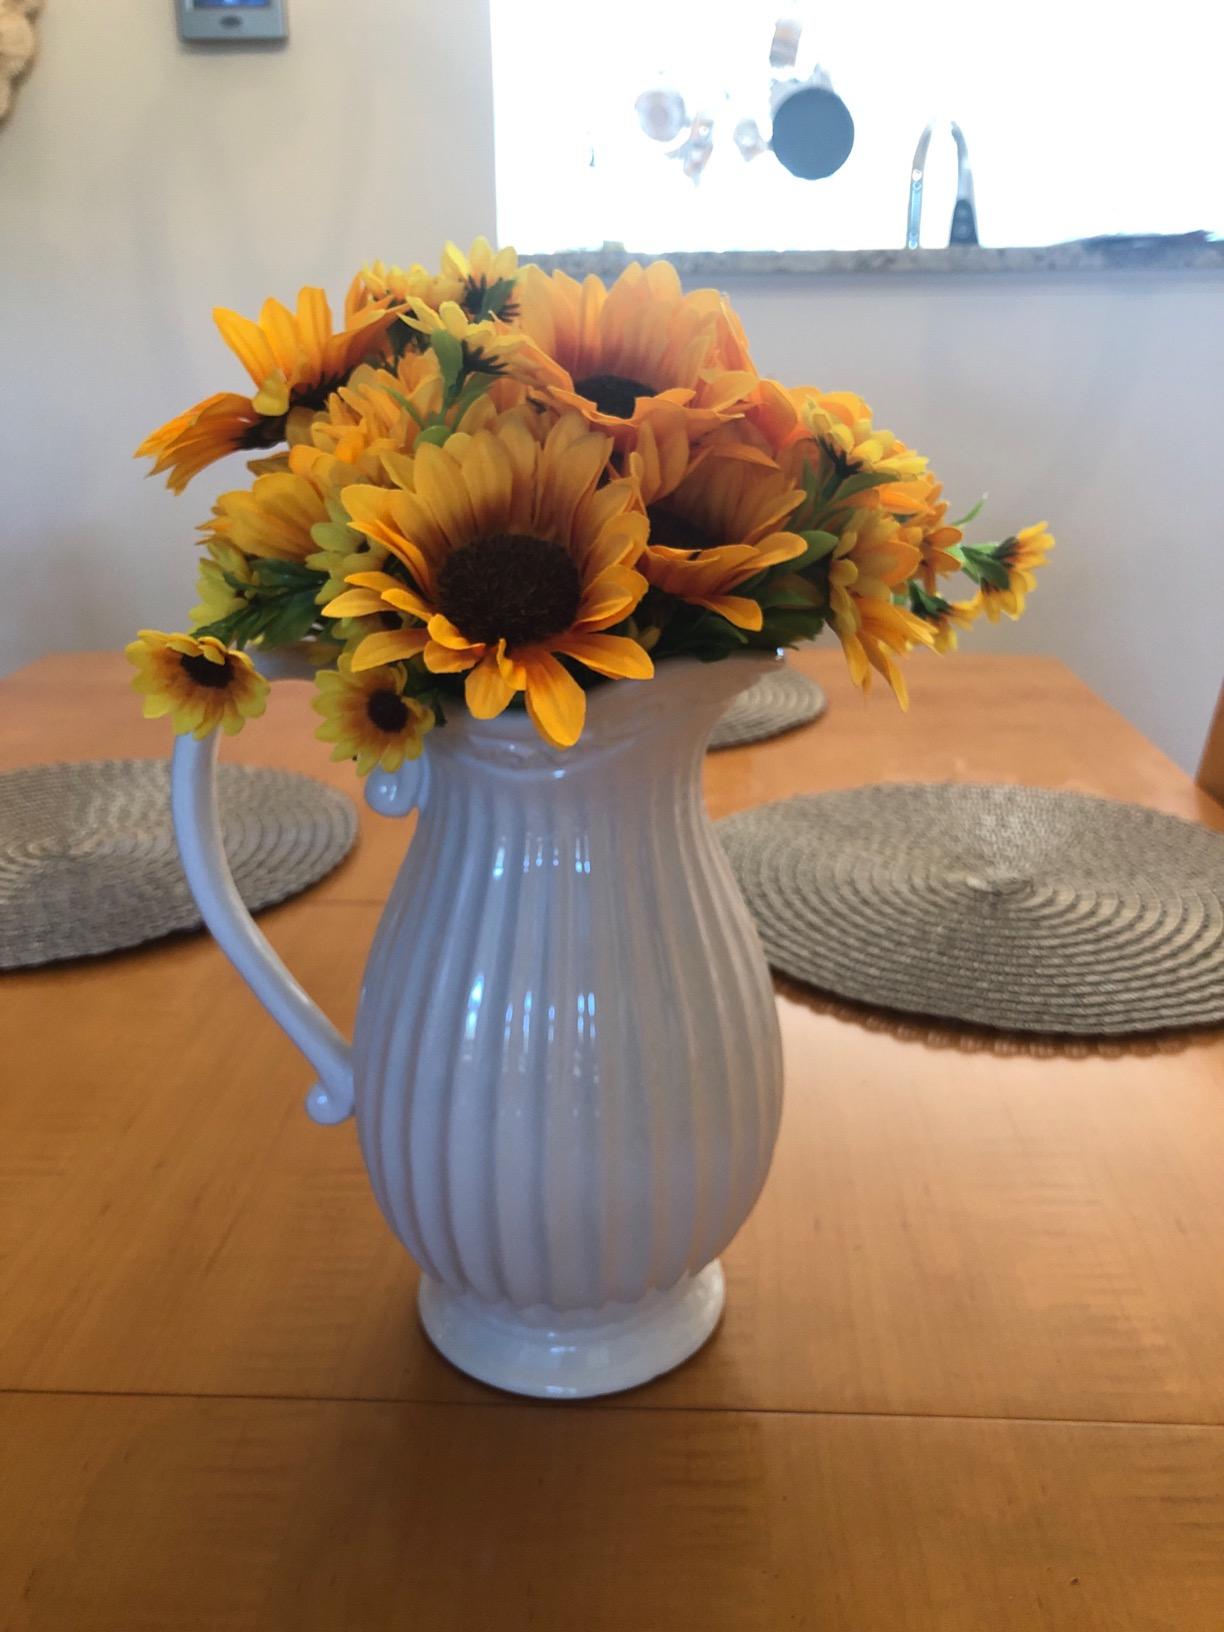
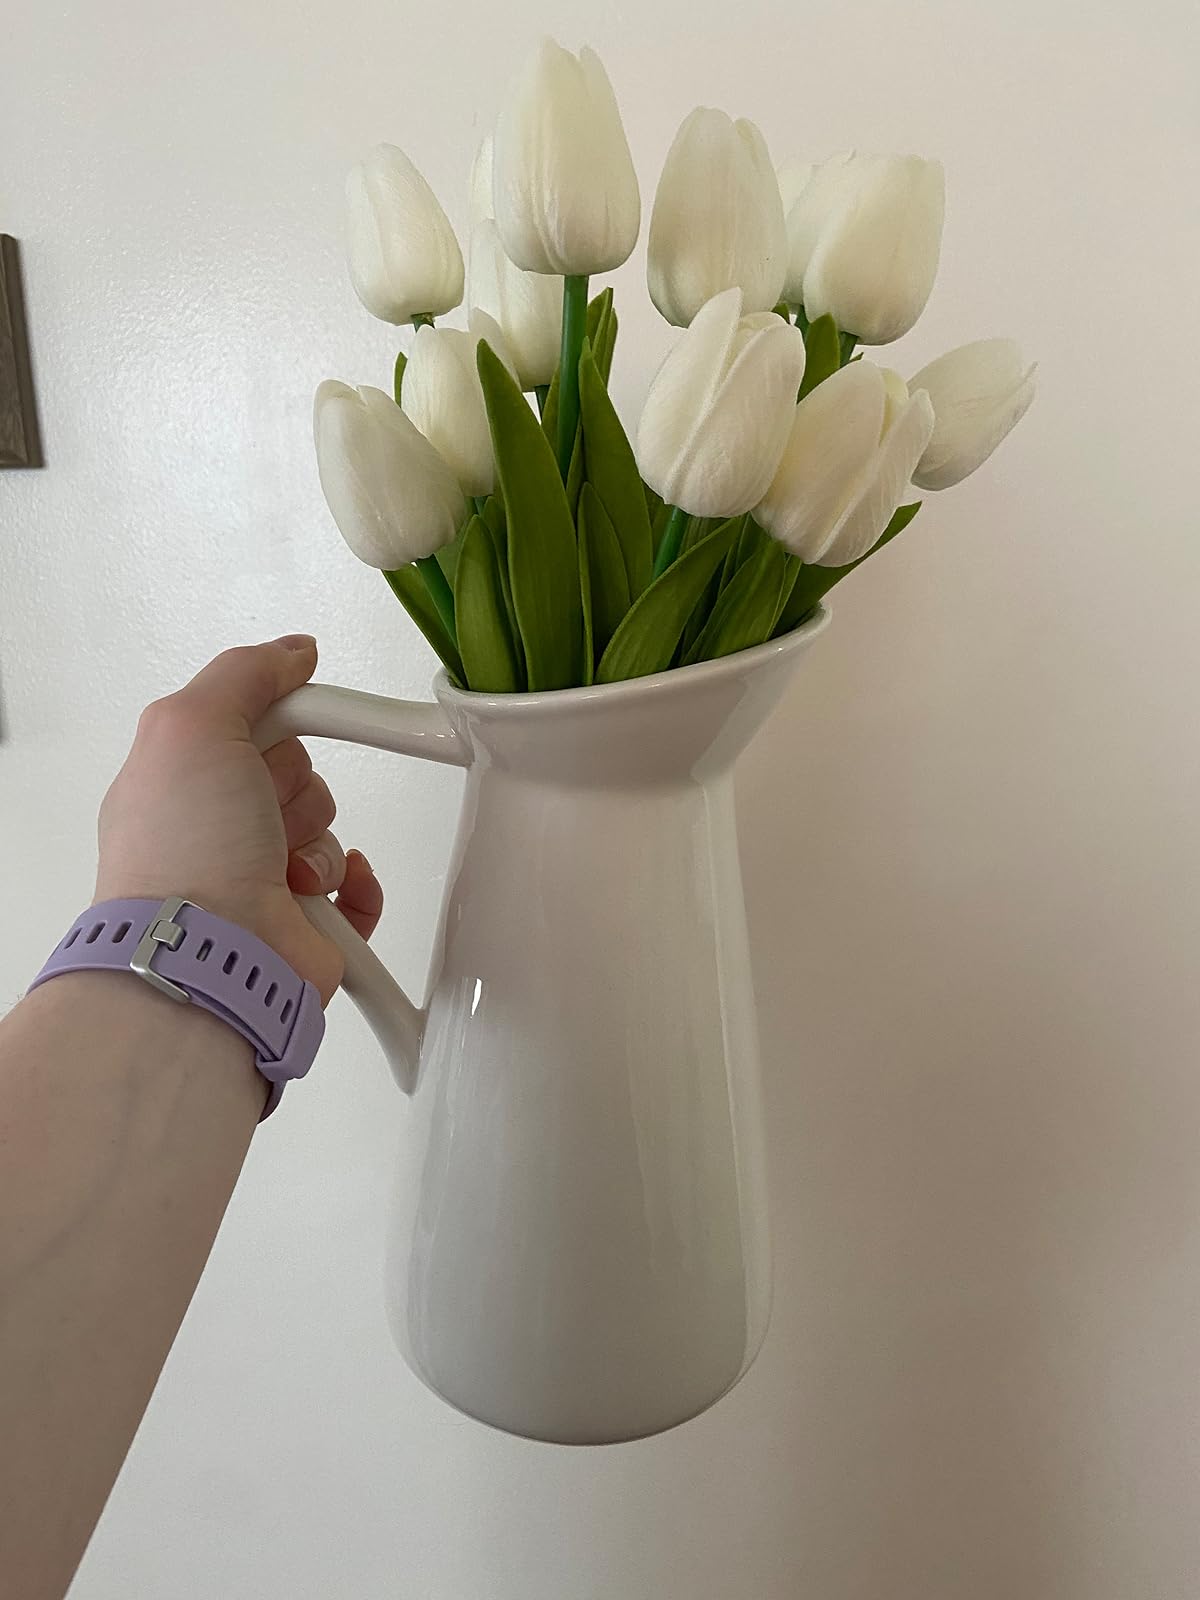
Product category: vase
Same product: no